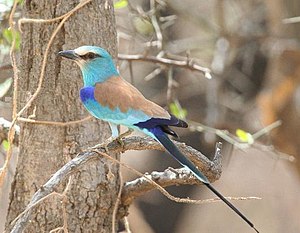
Savanne-ellekrage
Savanne-ellekrage er en skrigefugl, der lever i Sahelområdet i Afrika samt i dele af den Arabiske Halvø.